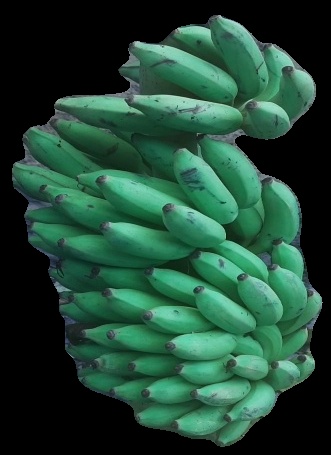
Variety: elakki-bale
Grade: grade2